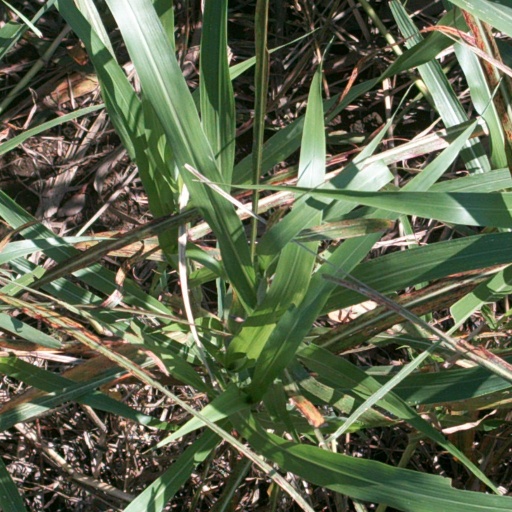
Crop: sorghum